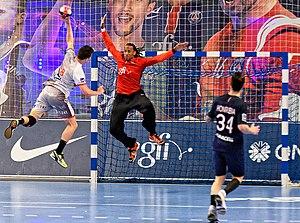
Rencontre de championnat entre le PSG et Pays d'Aix handball. A Coubertin, le 2 juin 2016.
Patrice Annonay, né le 17 mai 1979 à Le Lorrain, est un joueur français de handball. Il mesure 1,92 m et pèse 96 kg. Il évolue au poste de gardien de but au Tremblay-en-France Handball depuis 2016.